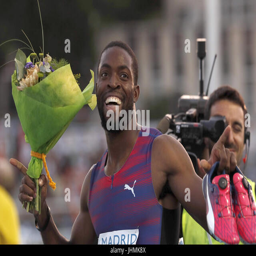
professional athlete smiles after getting the victory in the test of hurdles